1964 World Series

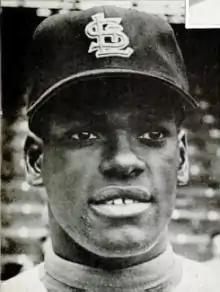
Bob Gibson

The Cardinals struck first in Game 6 on Bill White's double play with runners on first and third in the first off Jim Bouton, but the Yankees tied the score in the fifth when Tom Tresh hit a leadoff double and scored on Bouton's two-out single off Curt Simmons. Back-to-back home runs by Roger Maris and Mickey Mantle put the Yankees up 3–1 in the sixth before they blew the game open in the eighth. With two on and two outs off Barney Schultz, Elston Howard's RBI single made it 4–1 Yankees. After a walk loaded the bases, Gordie Richardson relieved Schultz and allowed a grand slam to Joe Pepitone to put the Yankees up 8–1. The Cardinals scored a run in the bottom of the inning on Bill White's RBI groundout with runners on second and third and no out, then in the ninth, Bob Skinner hit an RBI single with two on off Steve Hamilton (the run charged to Bouton) before Curt Flood hit into the game-ending double play. The Yankees' 8–3 win forced a deciding Game 7.